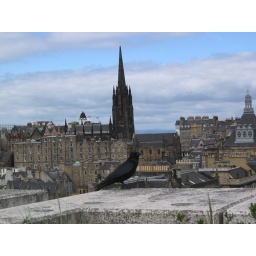
Edinburgh Skyline with a black bird in the foreground